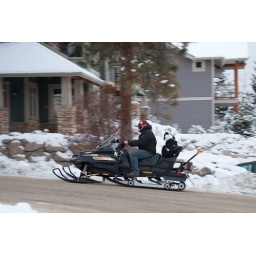
Look at the dog sitting in the back!